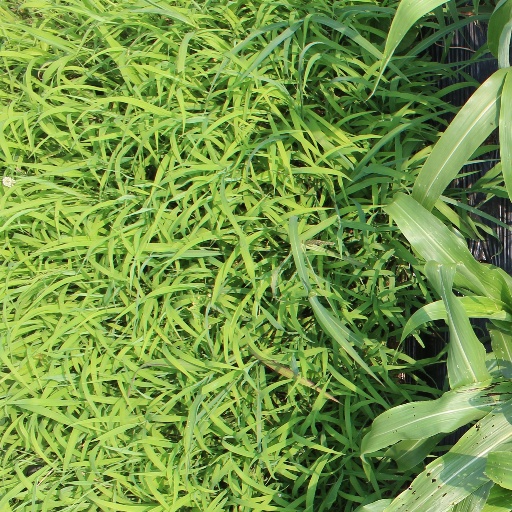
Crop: sorghum